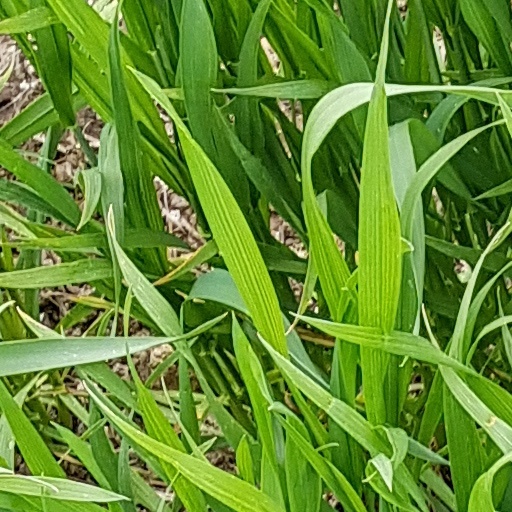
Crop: wheat